Ravenna Park

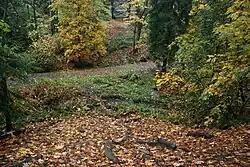
Ravenna Creek seen flowing through the ravine during the fall of 2008

Ravenna Park contains and was purchased from developers in 1911. Cowen Park covers . The current source of Ravenna Creek is the west face of the ravine along Brooklyn Avenue NE and a small wetland in the northwest corner, at NE 62nd Street. In 2006, a section of Ravenna Creek through the southeastern end of the park was daylighted, having formerly flowed into a storm drain. The parks are crossed from north to south by the Cowen Park Bridge, on 15th Avenue Northeast on the boundary between the two parks, and the 20th Avenue Northeast Bridge (also known as the Ravenna Park Bridge), closed to motorized traffic since 1975. Both bridges are on the National Register of Historic Places. There is also a rail trail along the southern edge of the park where David Denny's Ravenna streetcar line once ran.